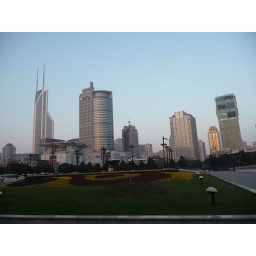
A rare blue sky in Shanghai